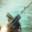
Label: rocket